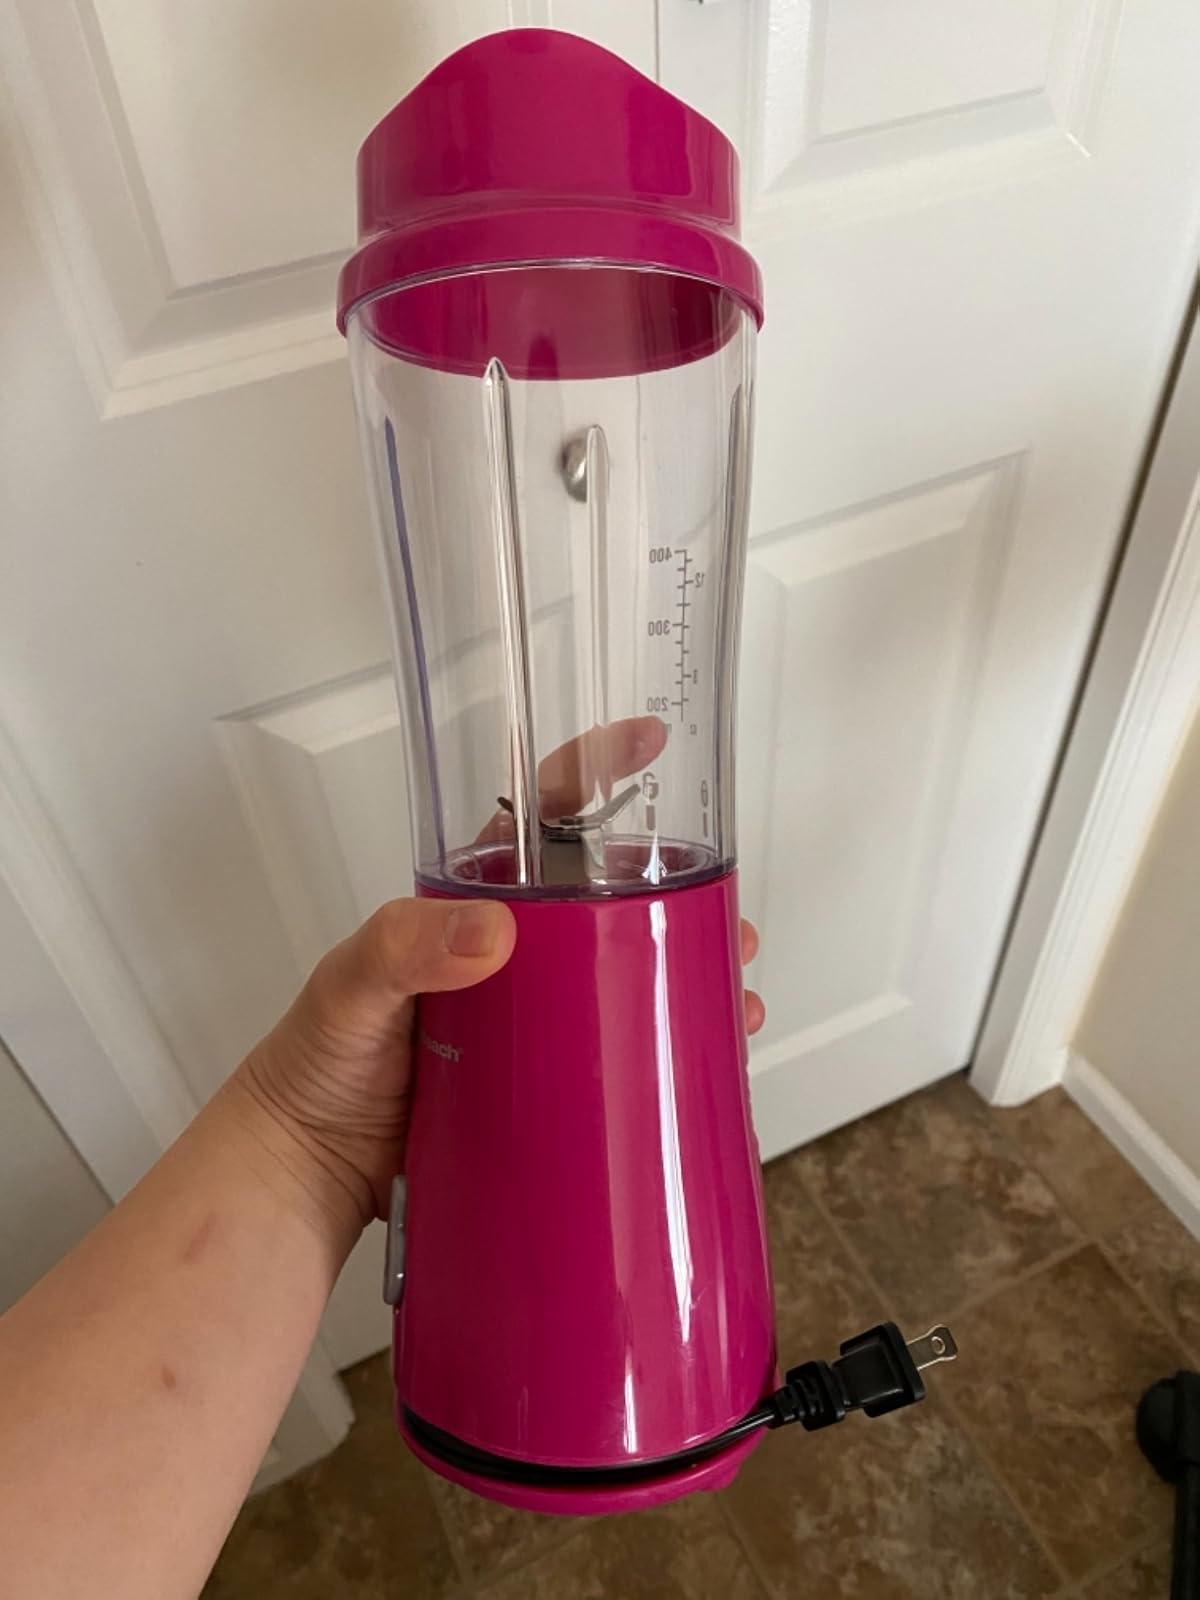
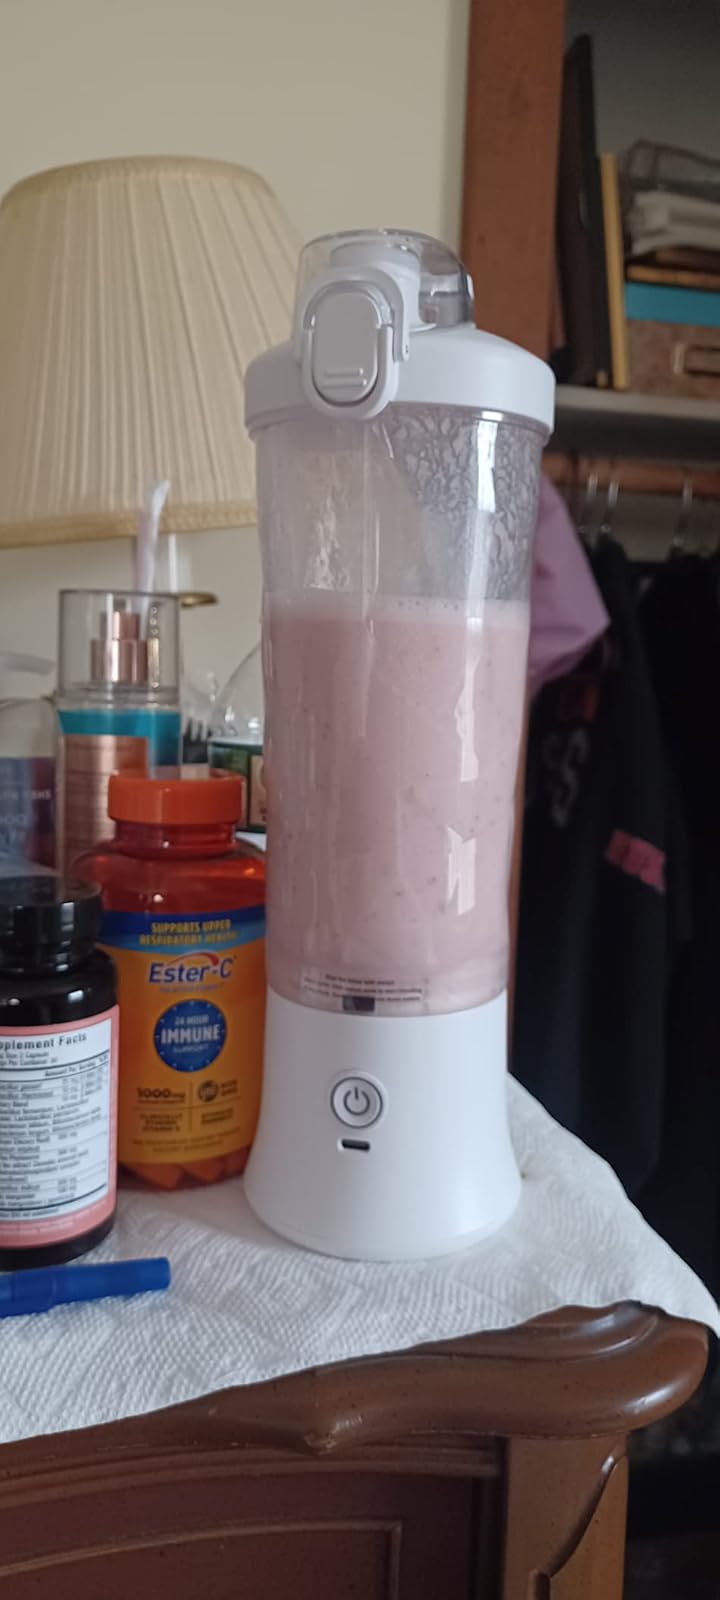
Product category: items_blender
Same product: no